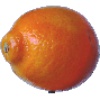
Label: images